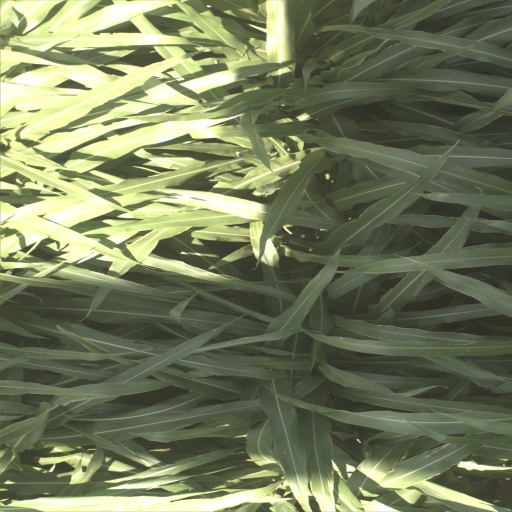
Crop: sorghum